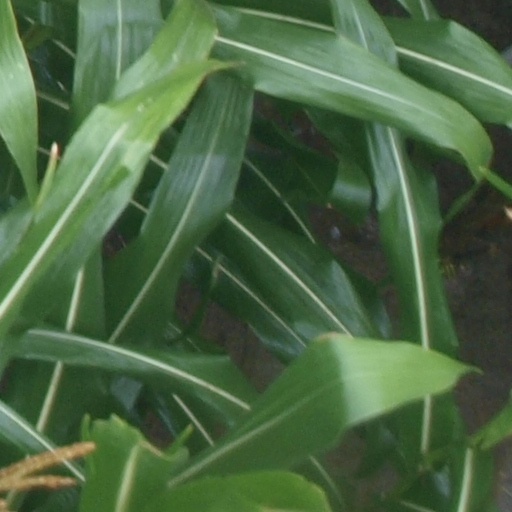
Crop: maize; corn